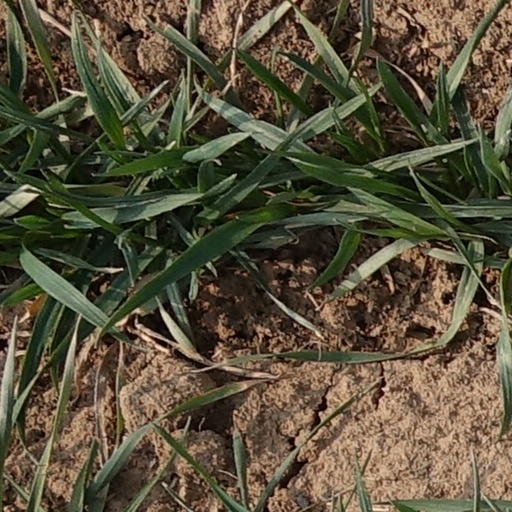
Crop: wheat